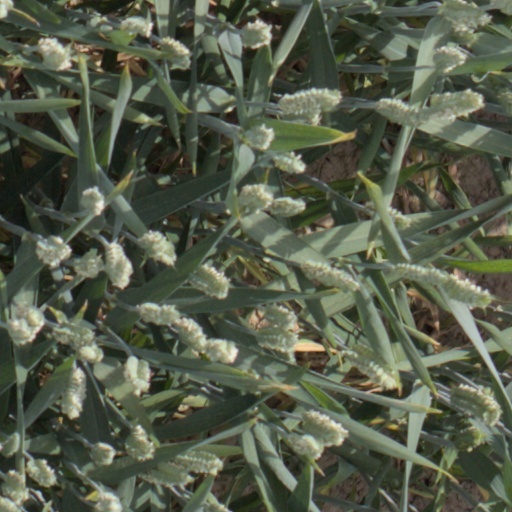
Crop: wheat